Michael McIndoe

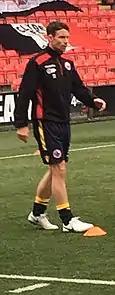
Michael McIndoe warming up for Stirling Albion against Clyde. November 2018

Newly appointed caretaker manager Andy Thorn put McIndoe straight back into the squad for the majority of the remaining matches in the 2010–11 season, where he played a part in helping Coventry City retain their Championship status. McIndoe's last professional appearance was against Middlesbrough on 25 April 2011. In July 2011 McIndoe left football to solely concentrate on his business career.